500 Park Avenue

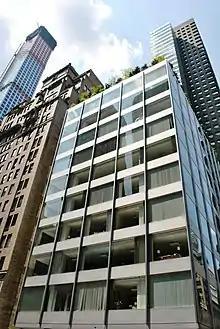
Original building

The original 11-story structure at the corner of Park Avenue and 59th Street was designed by Gordon Bunshaft and Natalie de Blois of Skidmore, Owings and Merrill (SOM), with de Blois as primary designer. The original structure was built as the headquarters of the Pepsi-Cola Company and was formerly known as the Pepsi-Cola Building, Olivetti Building, and ABM-Amro Bank Building. 500 Park Tower along 59th Street was designed by Ennead Architects (then known as James Stewart Polshek & Partners). The tower is tall and is alternately described as containing 40 stories or 41 stories.